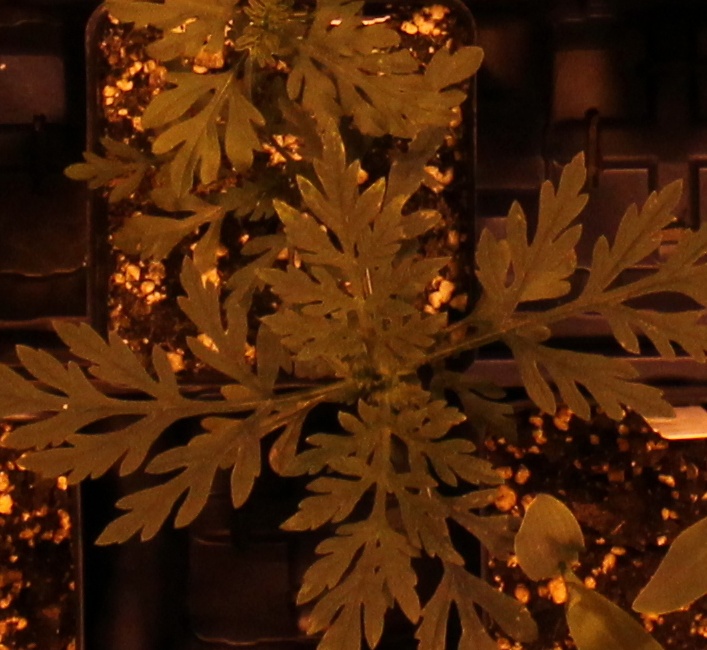
Label: Ragweed